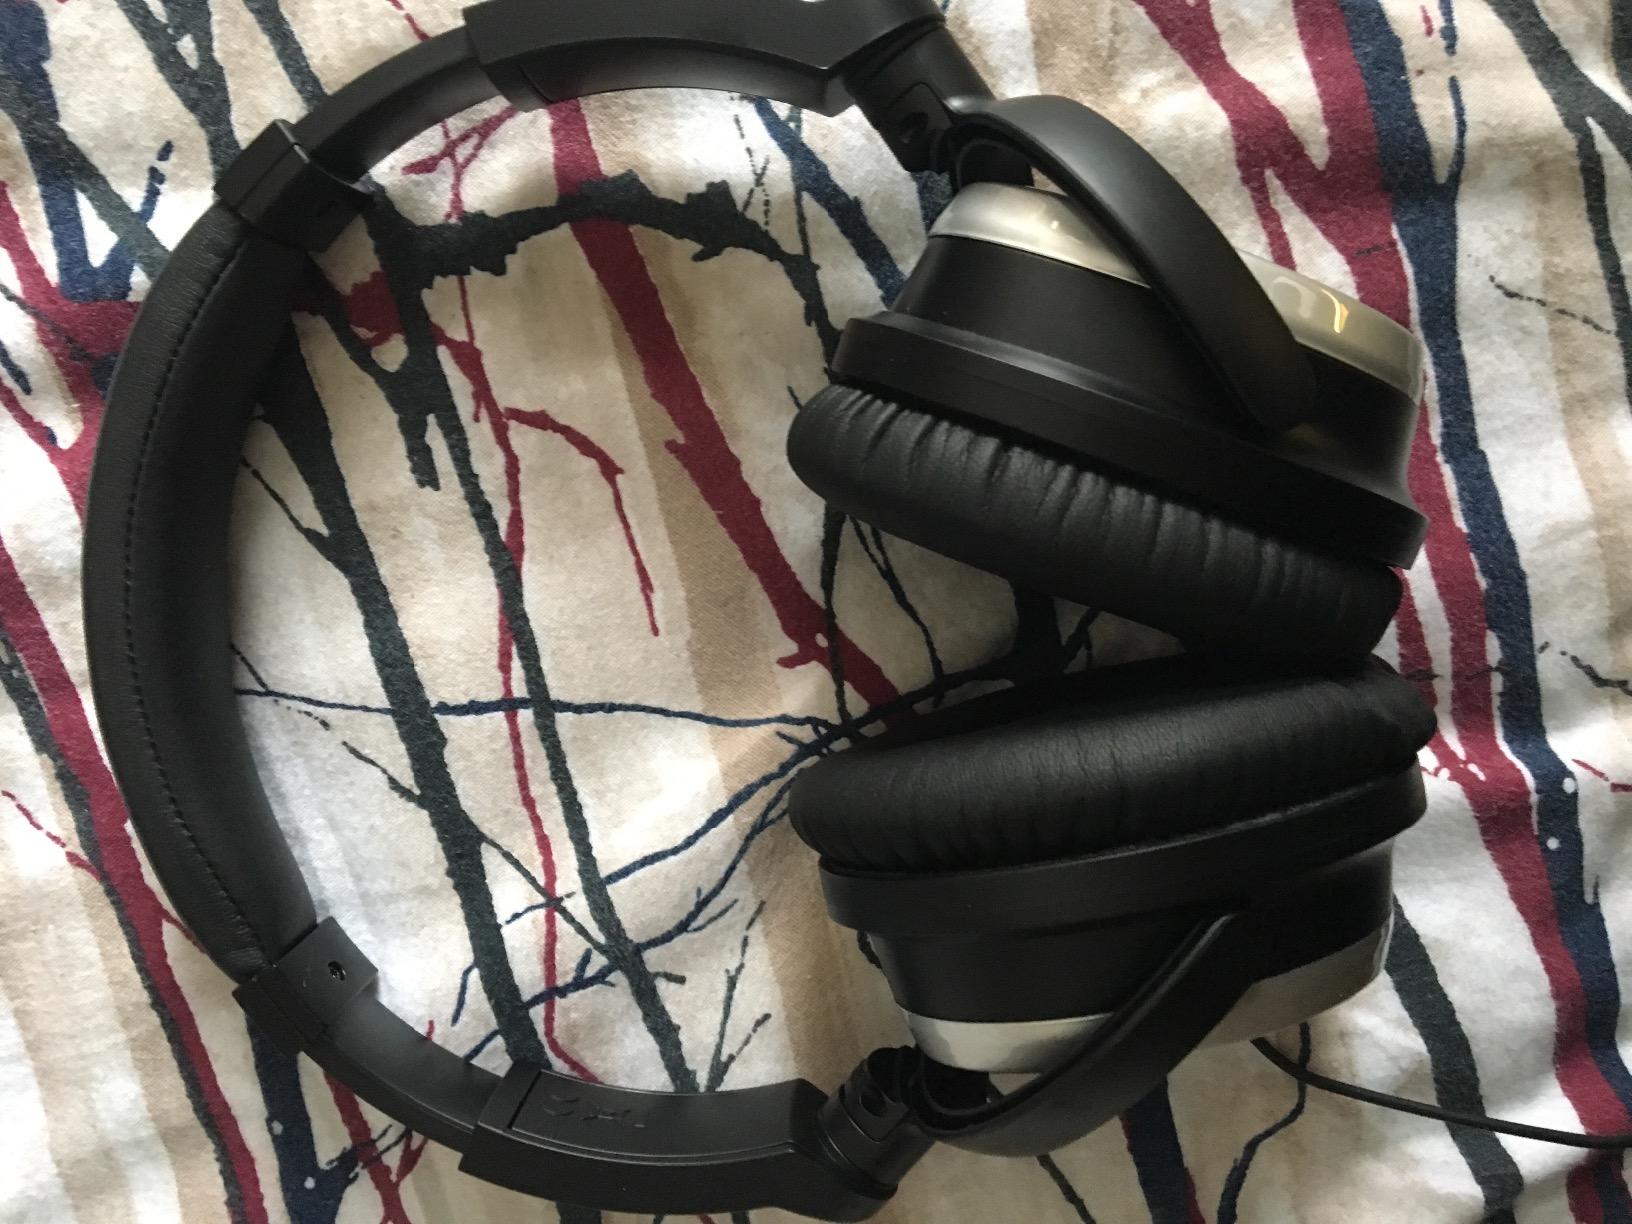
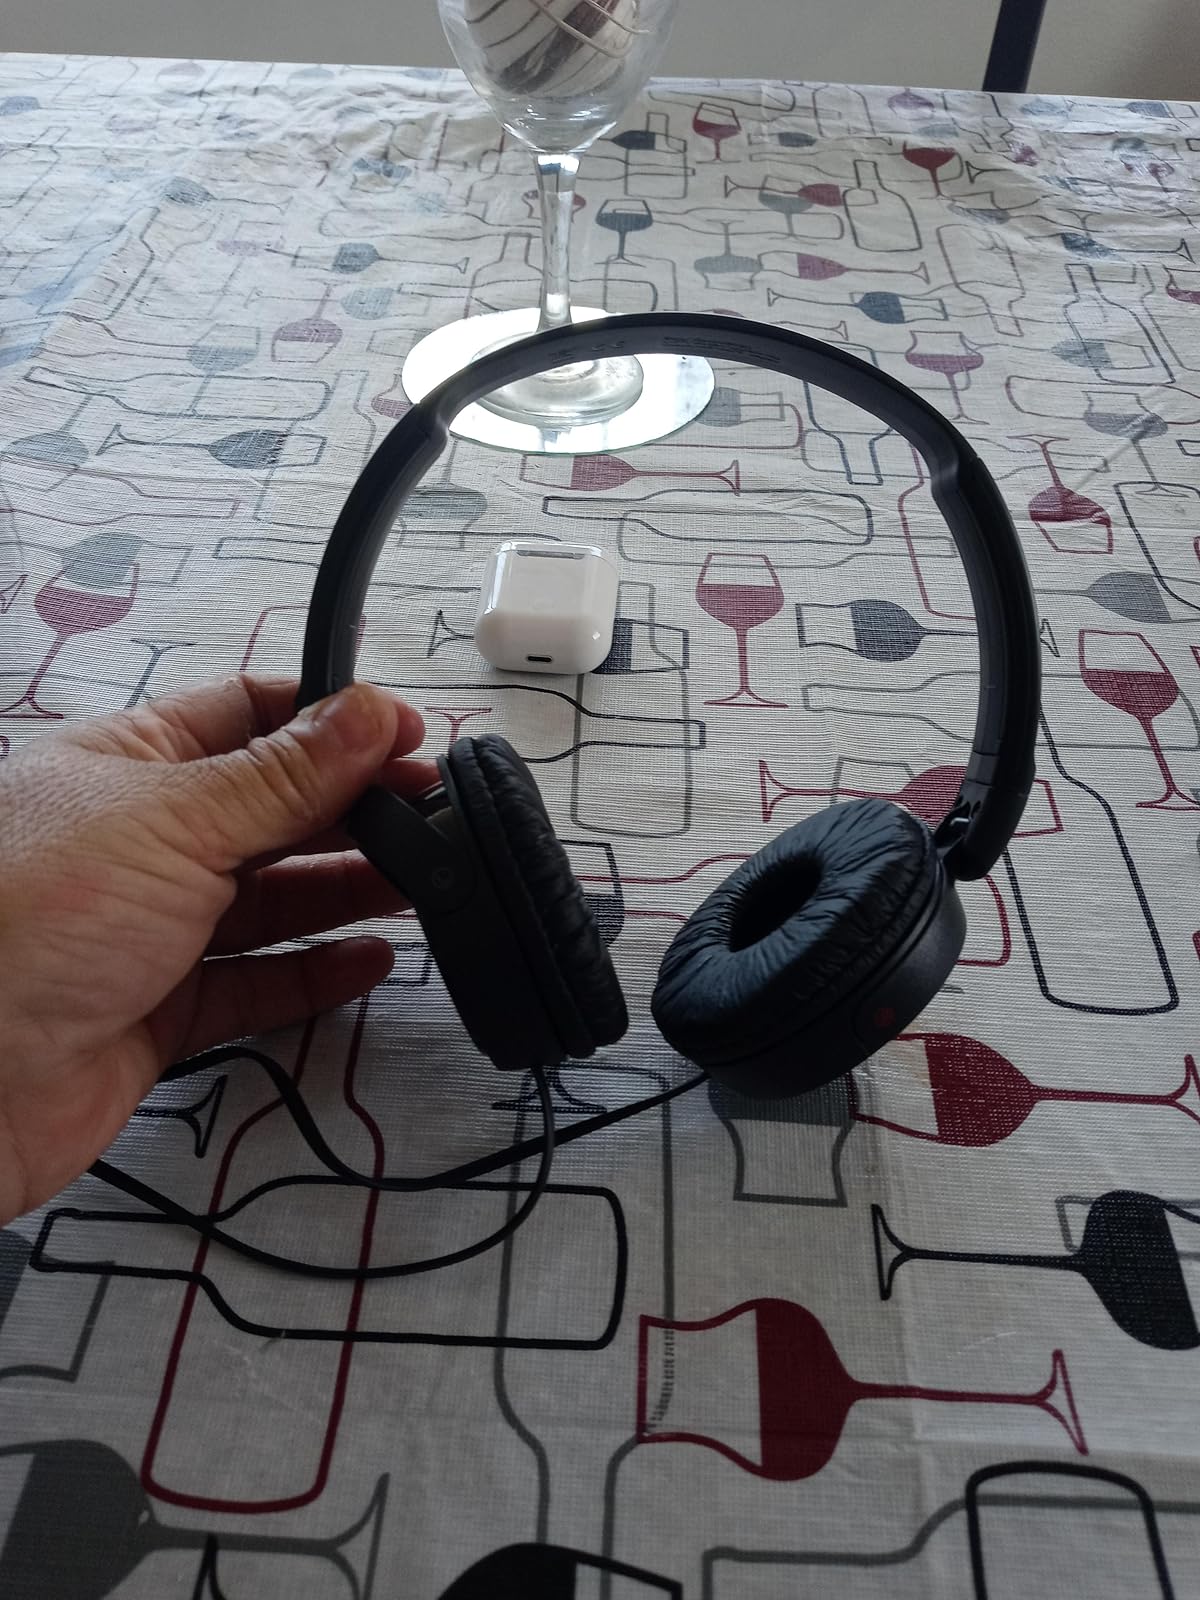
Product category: headphones
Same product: no